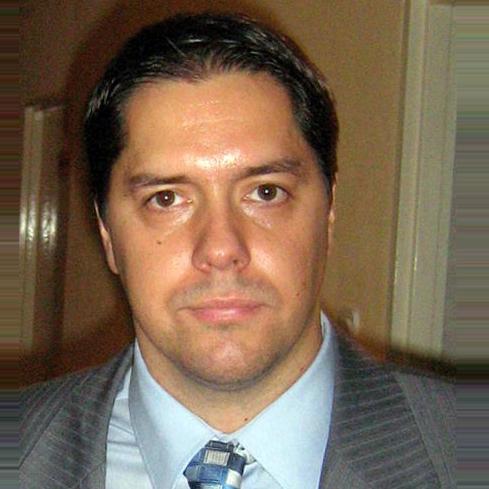
Age: 32